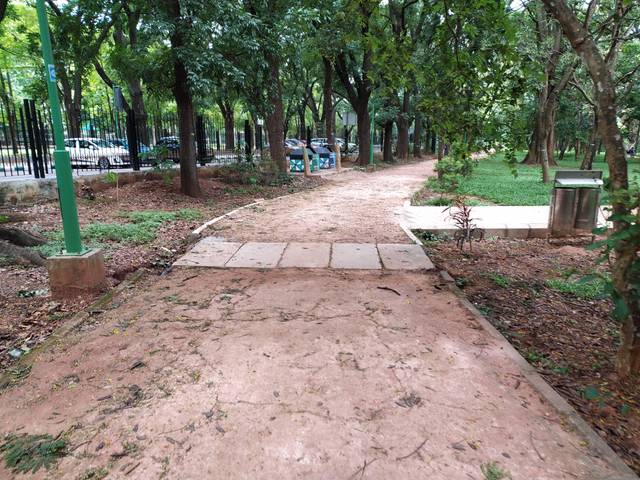
Region: India
Coordinates: 12.98, 77.597